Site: brandenburg
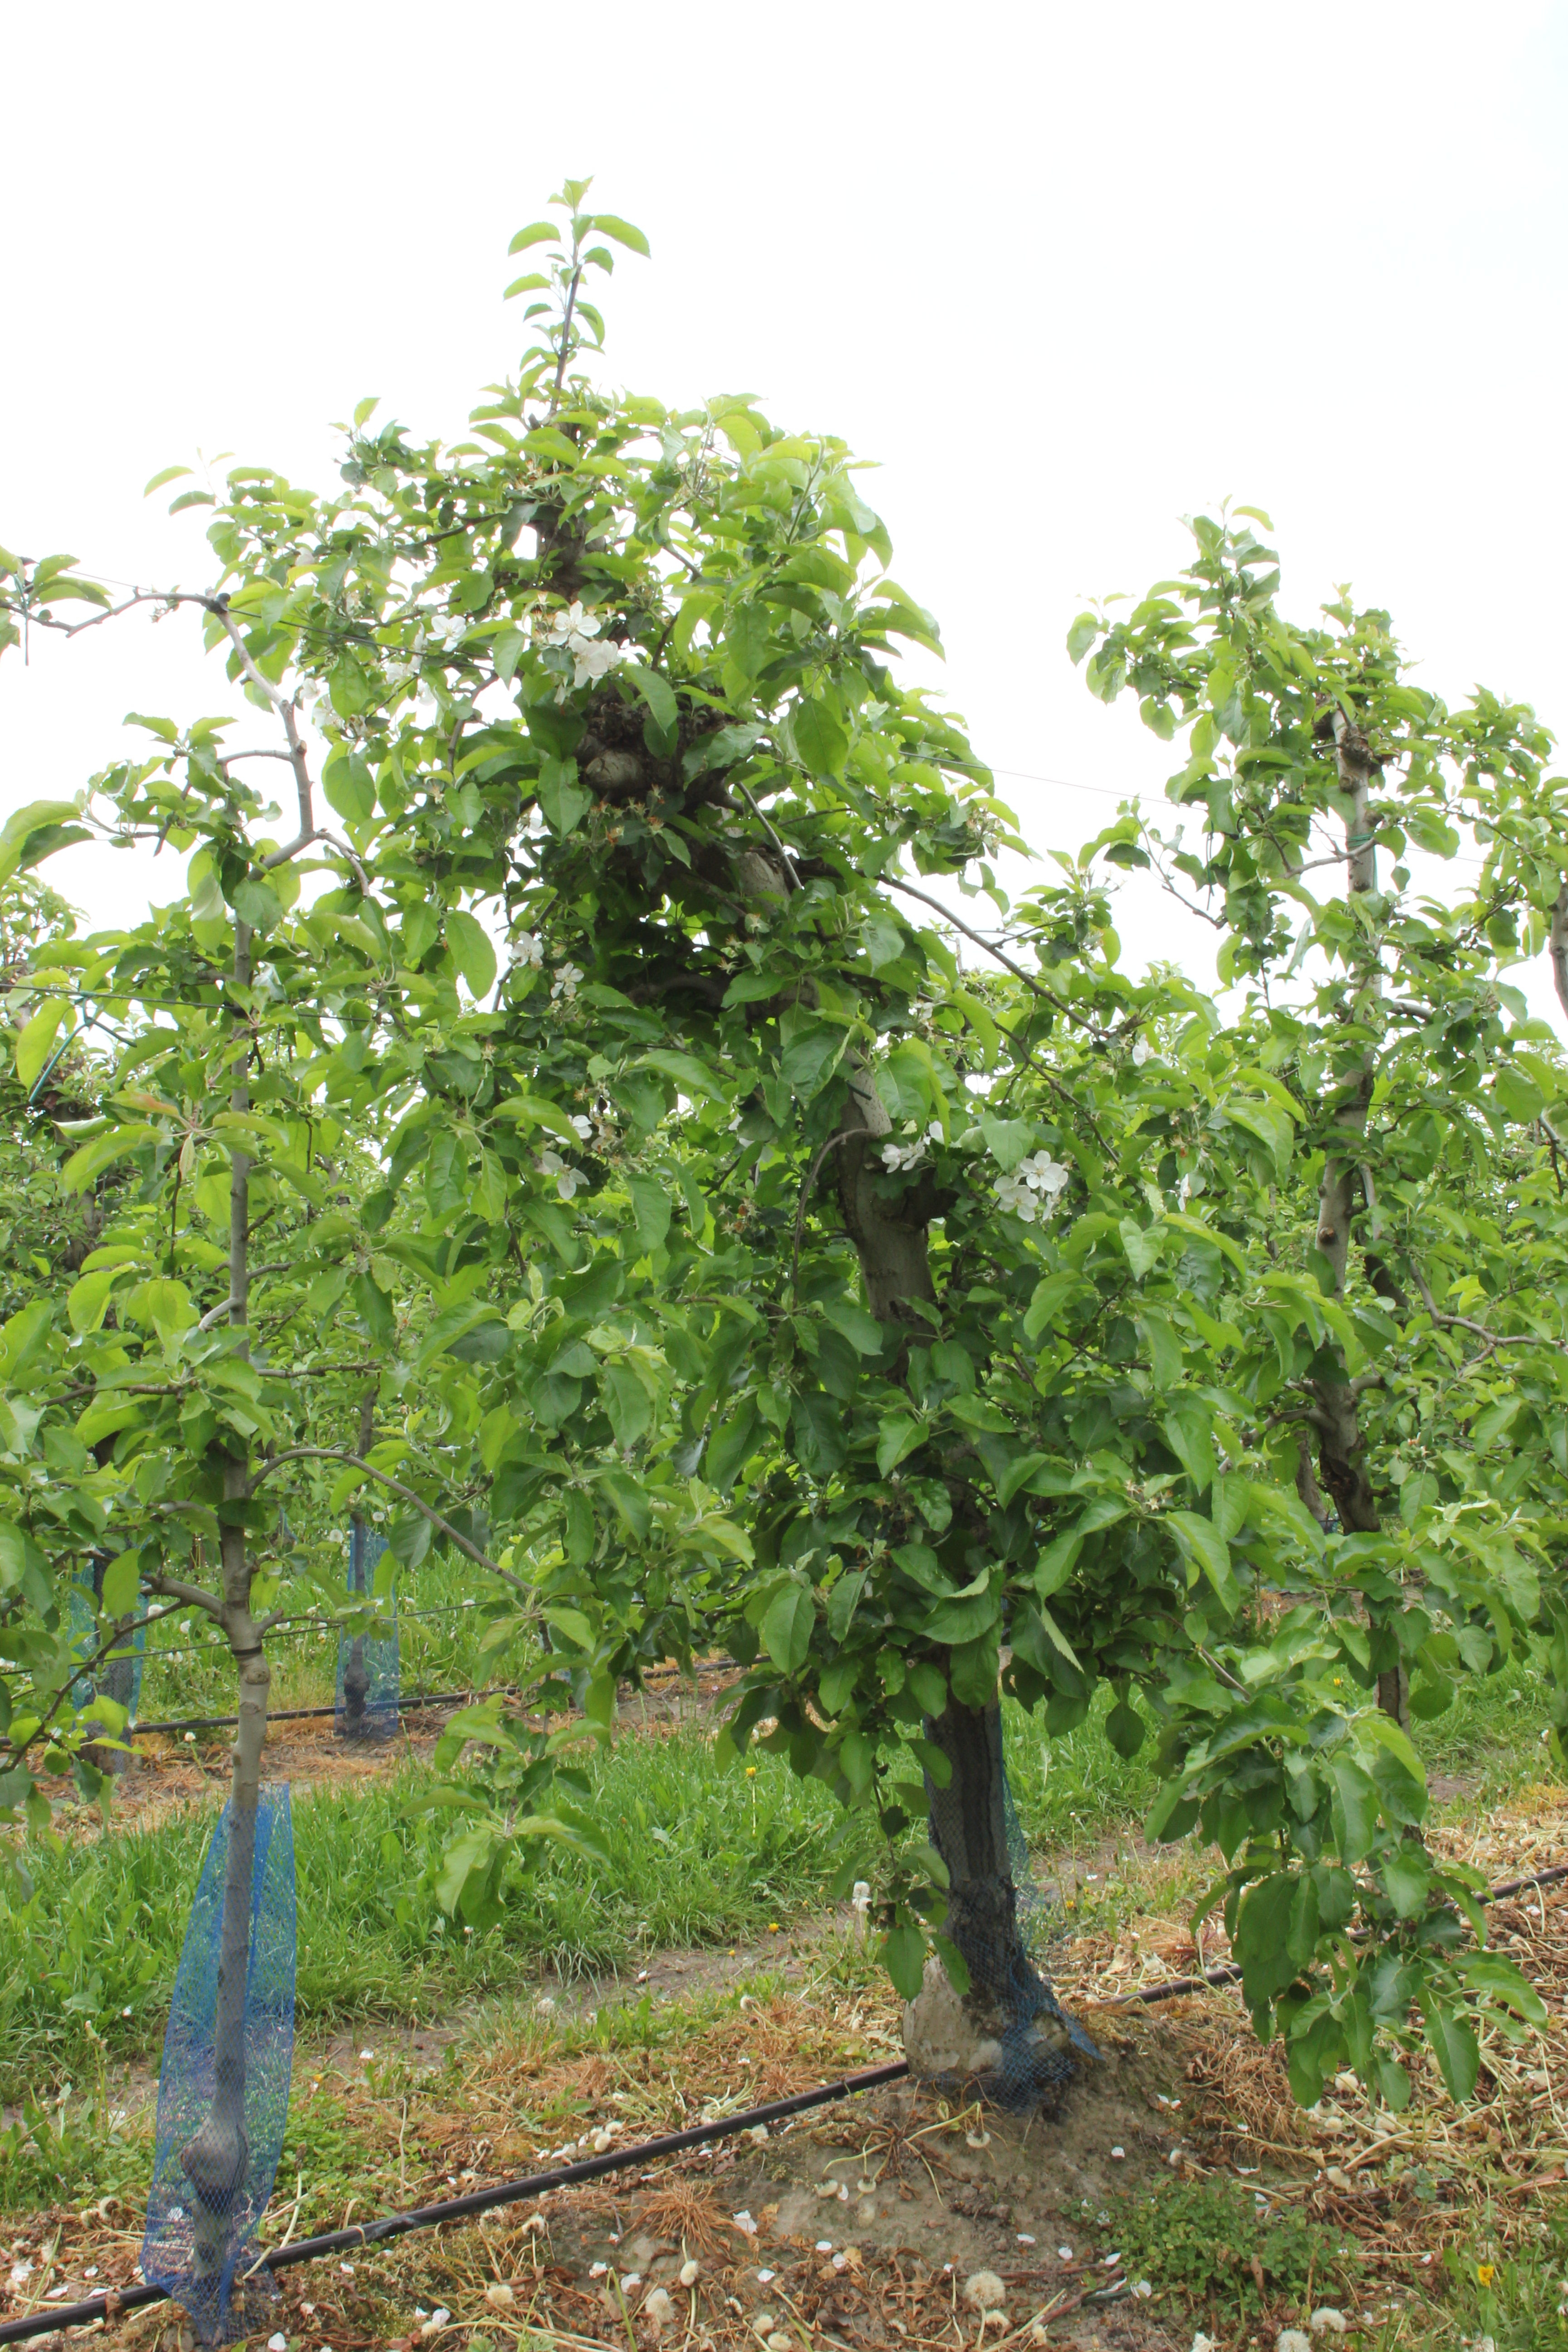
Growth stage (BBCH 67): Flowering